Sportcity

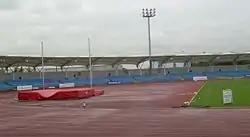
Manchester Regional Arena

Manchester Regional Arena is a multipurpose stadium at SportCity primarily used for athletics and football. It was developed as the warm-up track for the 2002 Commonwealth Games held in the adjacent City of Manchester Stadium. It has hosted the AAA Championships and Paralympic World Cup, and was the reserve home ground of Manchester City reserves before the team moved to Ewen Fields in June 2010.